M3 Lee

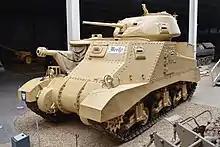
Grant Command variant used in North Africa by Lieutenant-General Montgomery, preserved in the Imperial War Museum Duxford

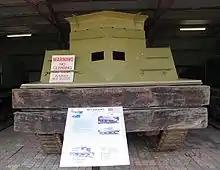
The Australian M3 BARV.

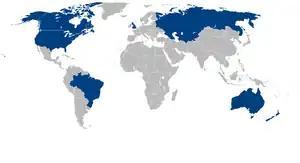
World War II operators of the M3

"Lulubelle", in the 1943 triple Oscar nominated American film Sahara, is a M3 Lee tank.